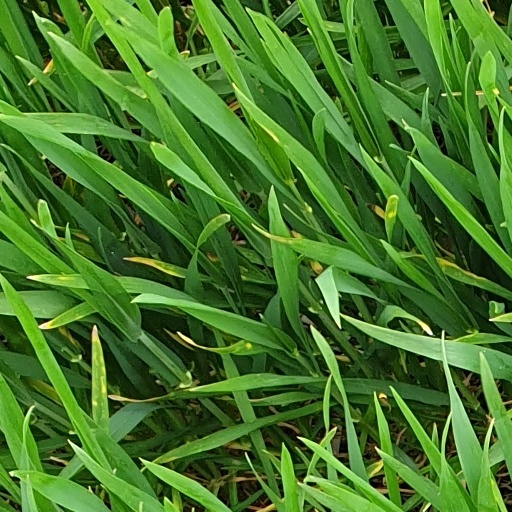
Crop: wheat